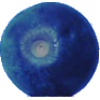
Label: huckleberry